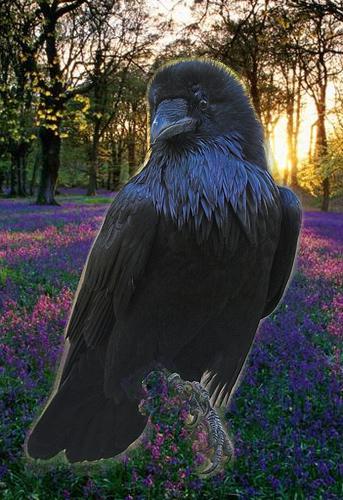
Bird species: Common_Raven
Bird type: landbird
Background: land